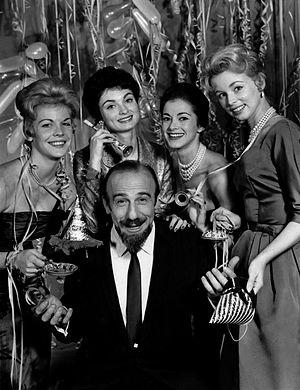
Mitch Miller, né le 4 juillet 1911 à Rochester, mort le 31 juillet 2010 à New York, est un musicien, chanteur, chef de chœur et producteur de musique américain. L'émission de télévision Sing along with Mitch sur NBC l'a rendu très populaire dans les années 1950 et 1960.